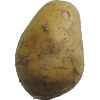
Label: Potato White 1